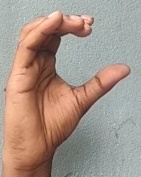
ASL sign: C